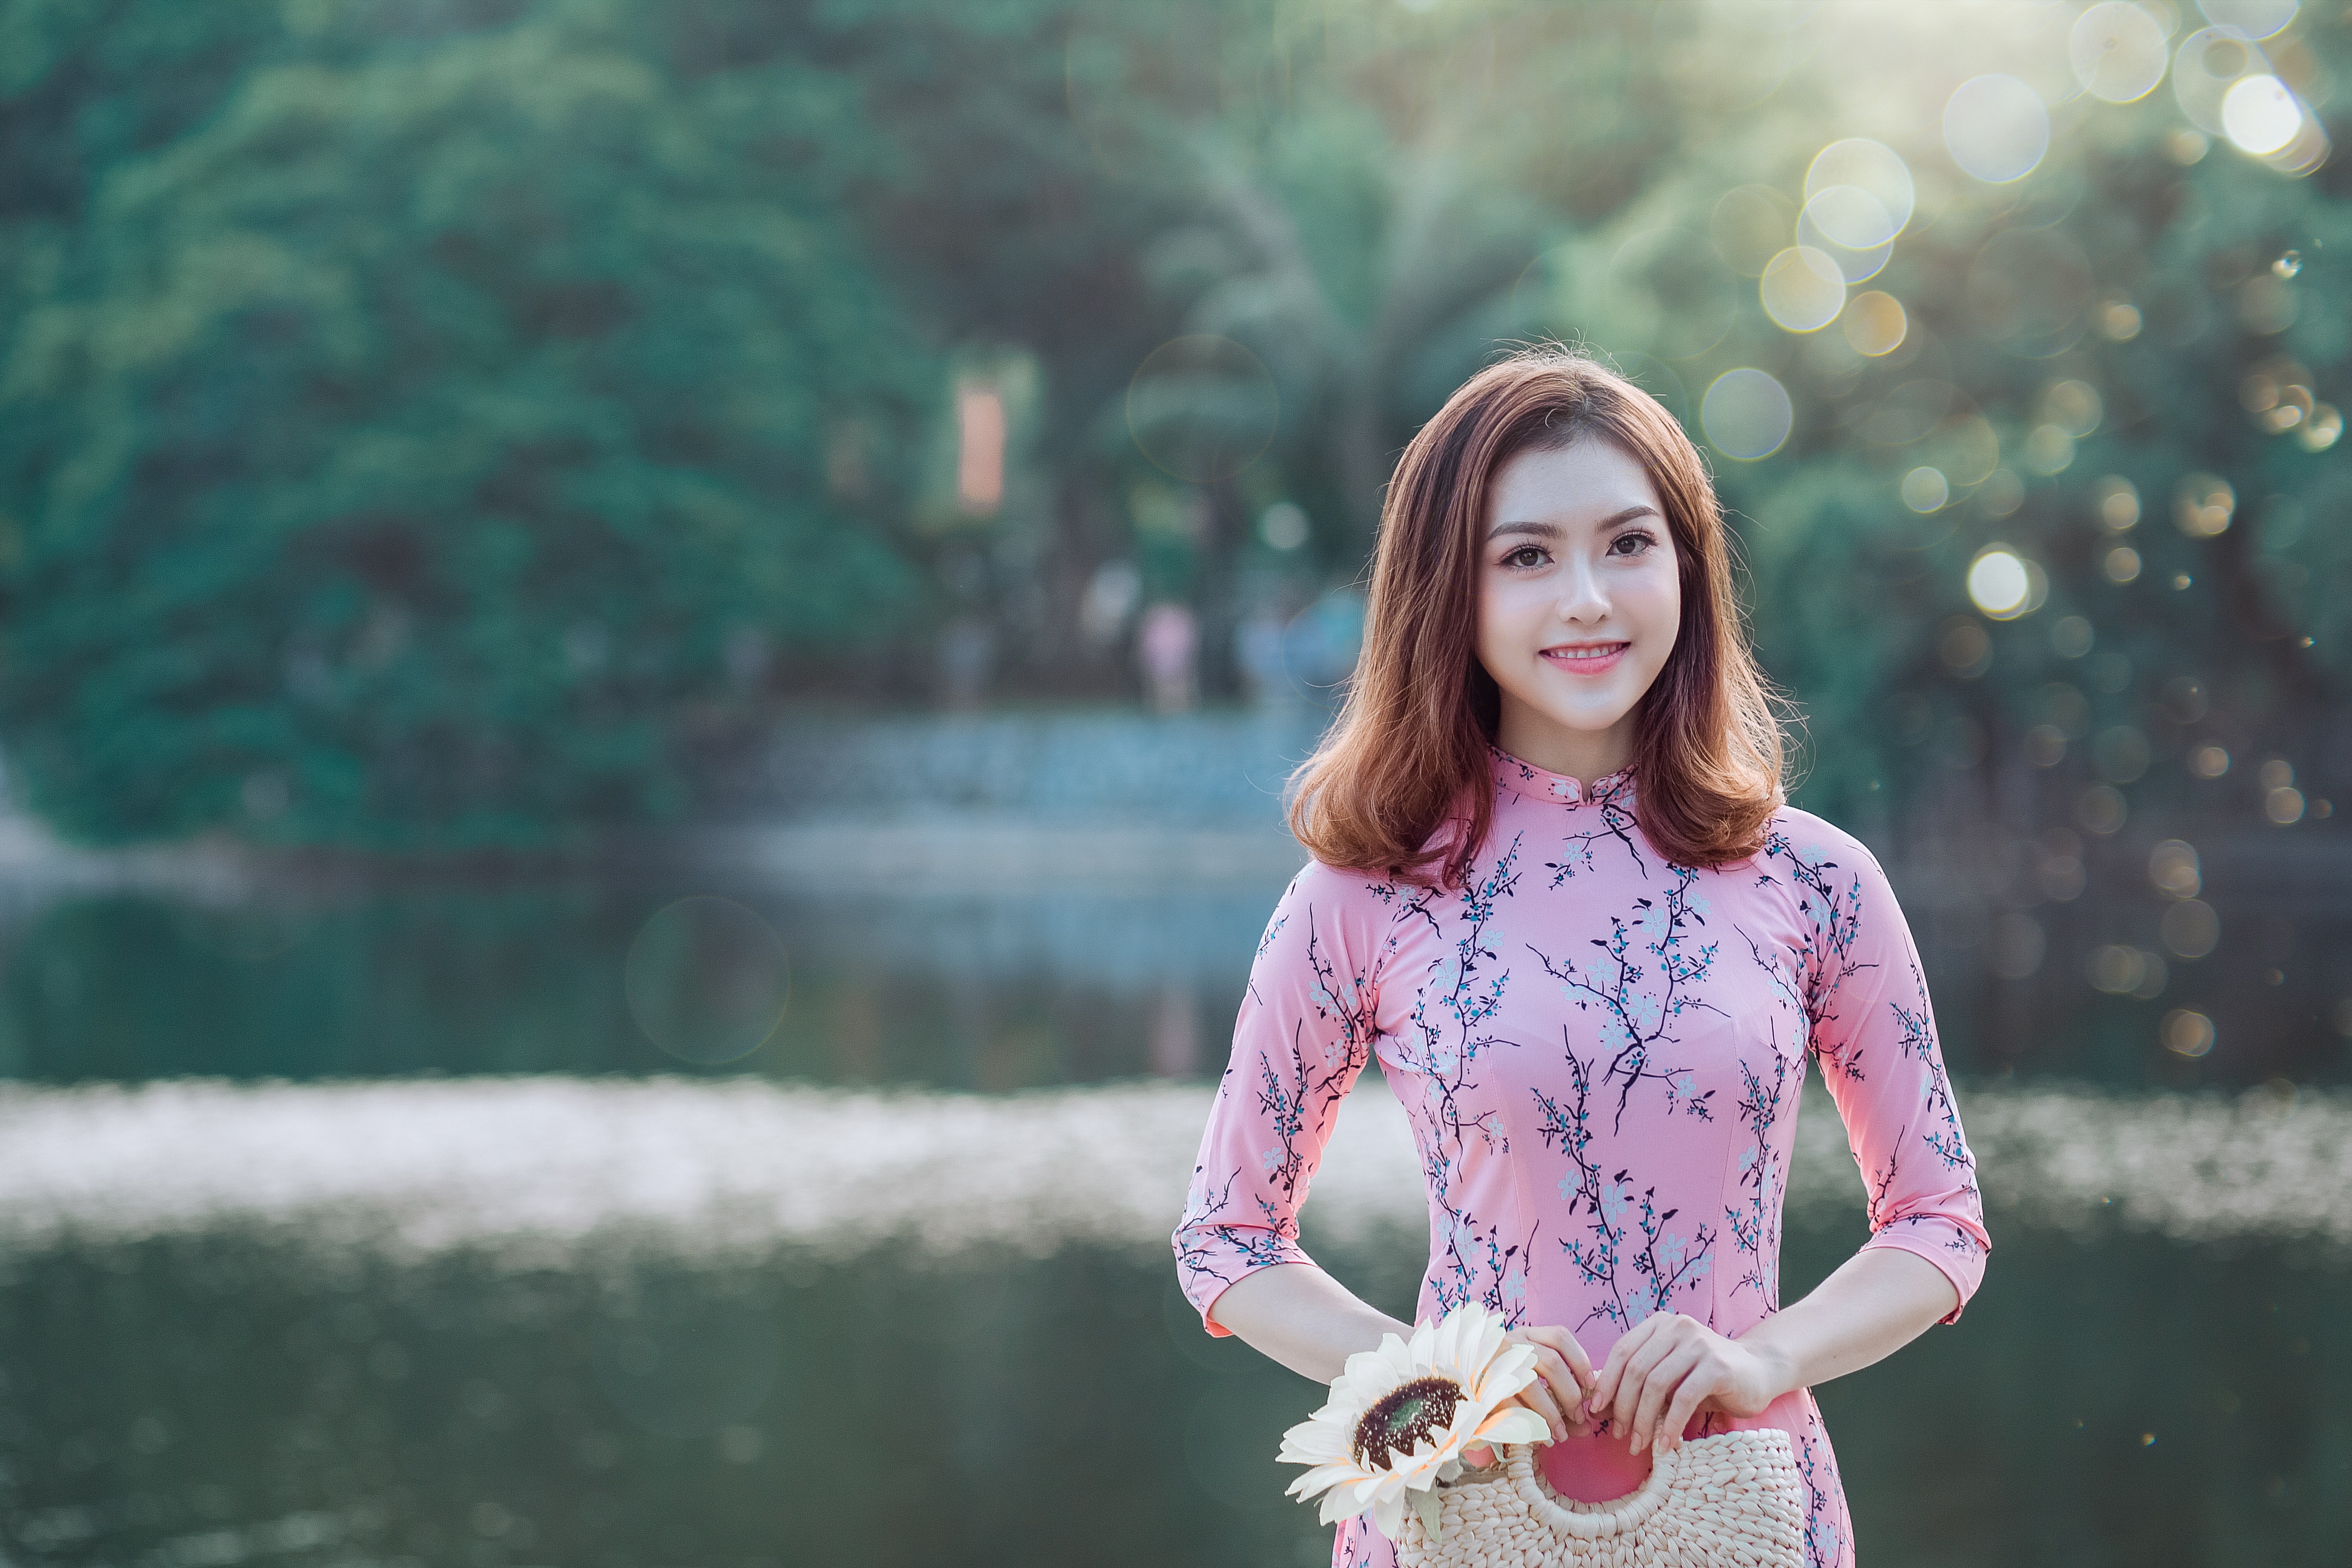
People in nature, face, pink, green, beauty, red, skin, head, eye, sky, spring, fashion, photography, water, lip, tree, dress, sunlight, grass, leaf, smile, portrait photography, long hair, summer, winter, brown hair, happy, plant, flower, street fashion, flash photography, forest, fawn, photo shoot, model, reflection, magenta, blossom, portrait, style